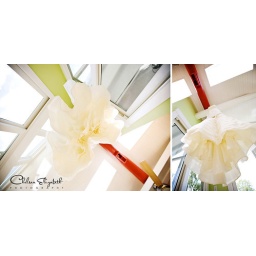
bottom of vera wang wedding dress in house orange lime dress details